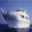
Label: ship